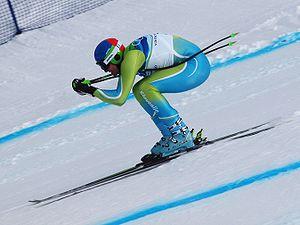
Andrej Šporn, né le 1ᵉʳ décembre 1981 à Kranj, est un skieur alpin slovène, spécialiste des épreuves de vitesse.
Le ski alpin est un sport de glisse qui consiste à descendre une pente enneigée à l'aide de skis. C'est un sport olympique depuis 1936.